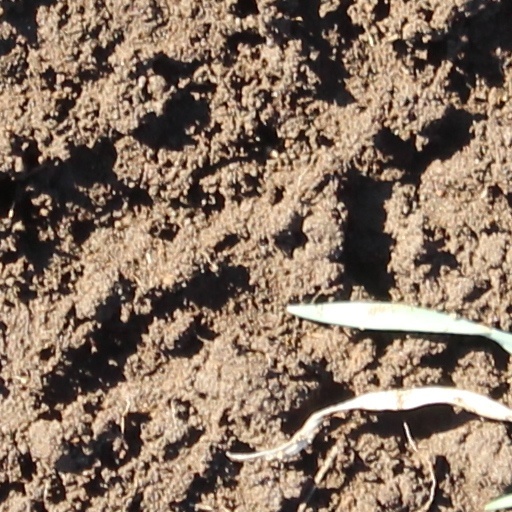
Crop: wheat